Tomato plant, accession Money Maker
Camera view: tilt-top (135 deg); turntable rotation: 180 degrees
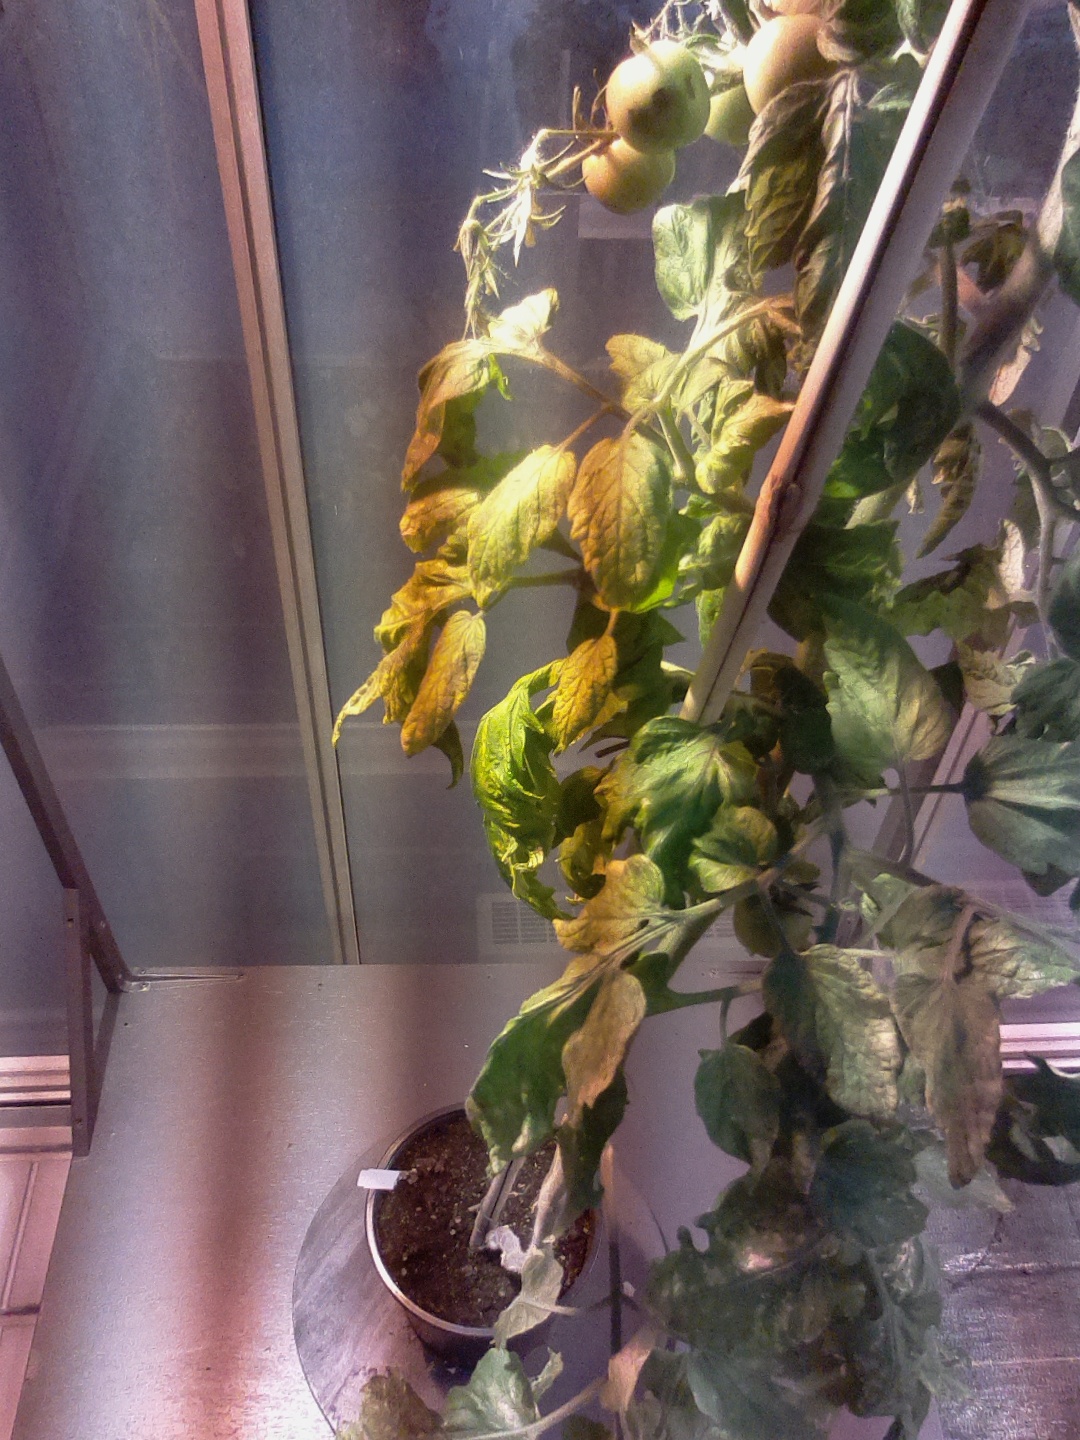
BBCH growth stage 74: 40%-50% of final fruit size